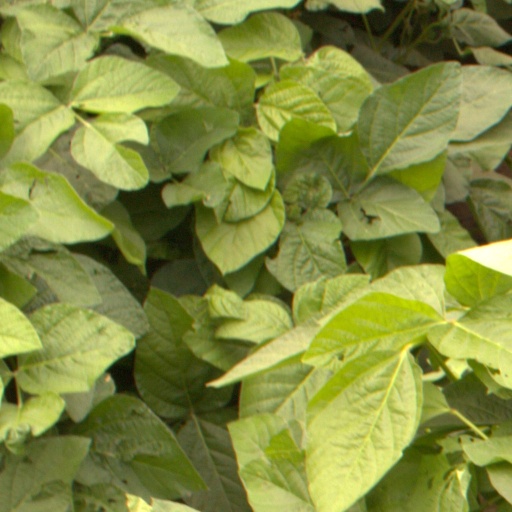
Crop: soybean